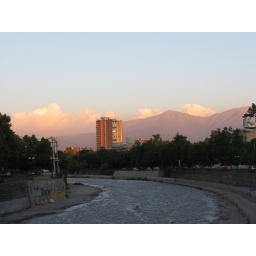
its brown muddy waters resulting from snow melt in the Andes. Unfortunately the canalized river reeks somewhat